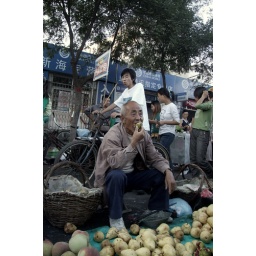
An old man in a small backstreet market eats a pair at his street 'stall'